Mohammad-Reza Lotfi

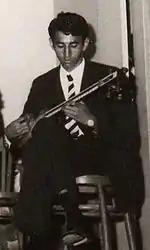
Young Lotfi playing the tar

While attending the College of Fine Arts at Tehran University, Lotfi became the student of Master Nour-Ali Boroumand. He also worked at the Center for the Preservation and Propagation of Traditional Persian Music, both as a soloist and a conductor. His other accomplishments were teaching at the Center for Intellectual Development of Children and Adolescents, researching folk music for National Radio and Television, and appearing at the Shiraz Arts Festival. After graduating in 1973, Lotfi joined the faculty of Fine Arts at Tehran University.